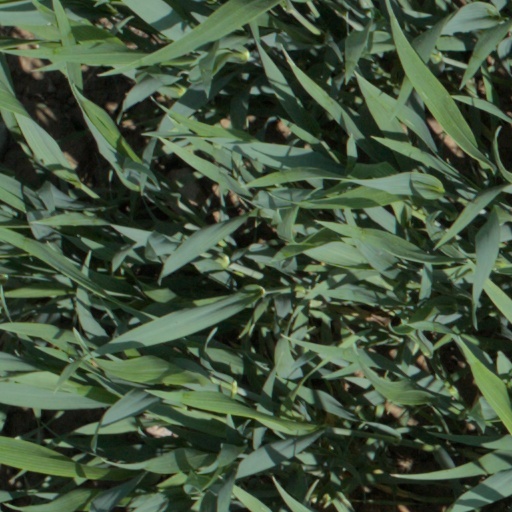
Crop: wheat